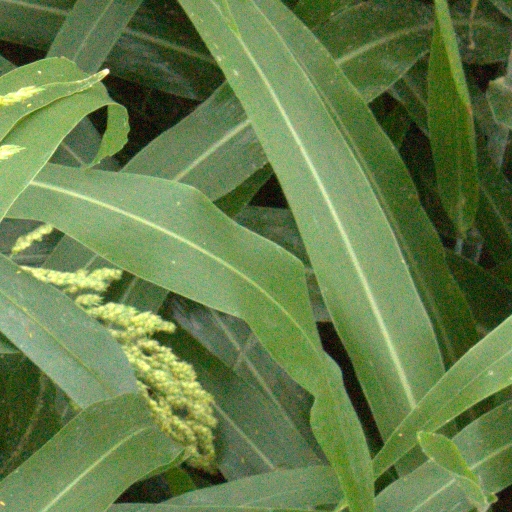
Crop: sorghum